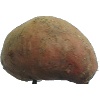
Label: potato_sweet